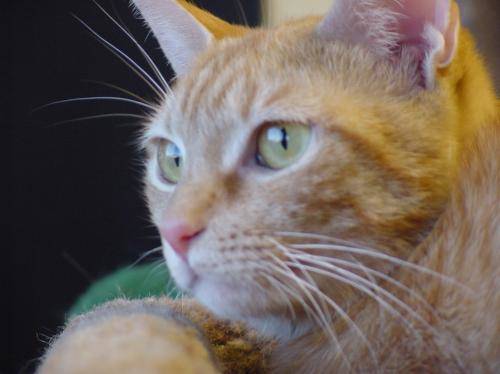
Label: cat